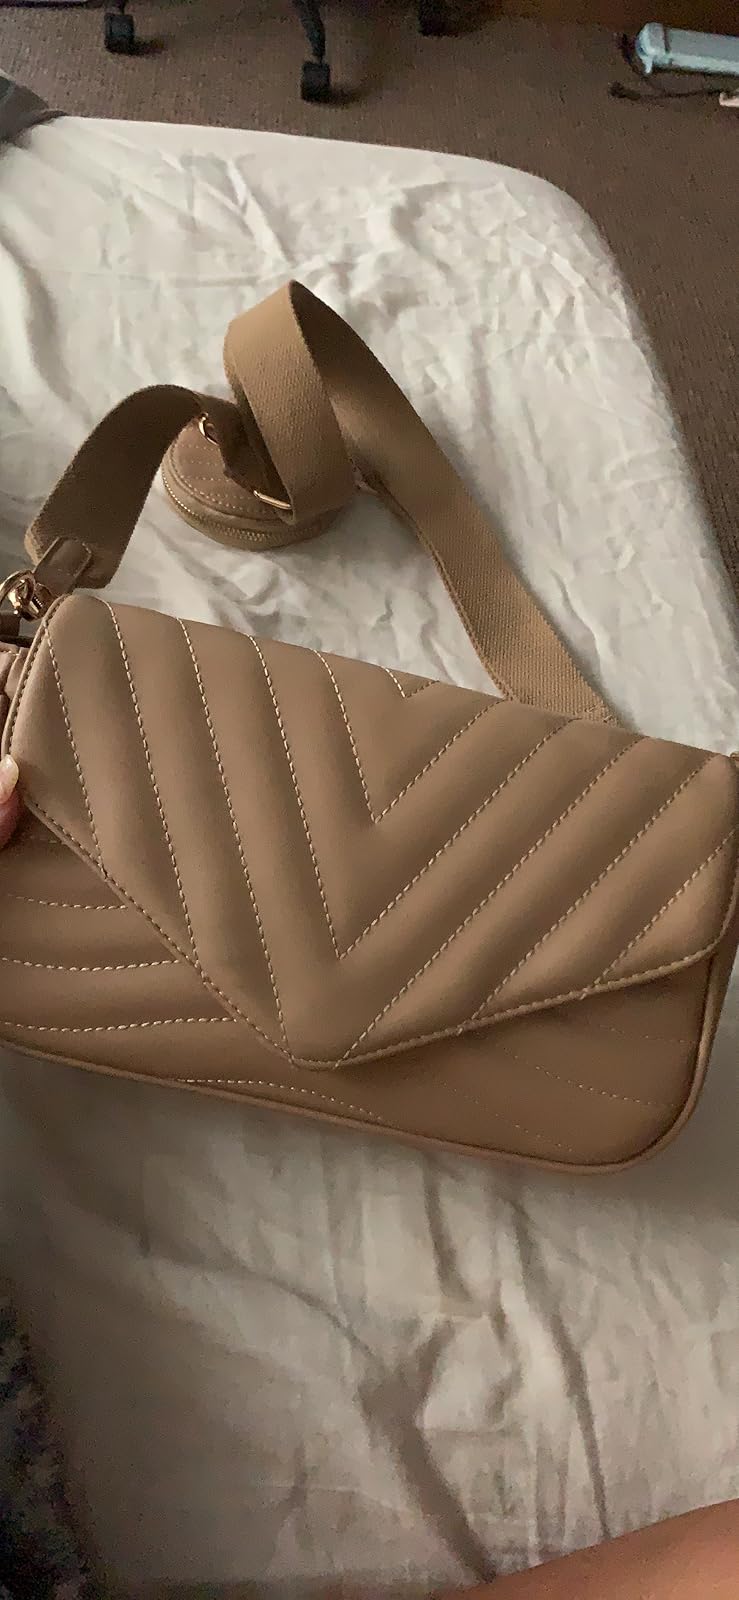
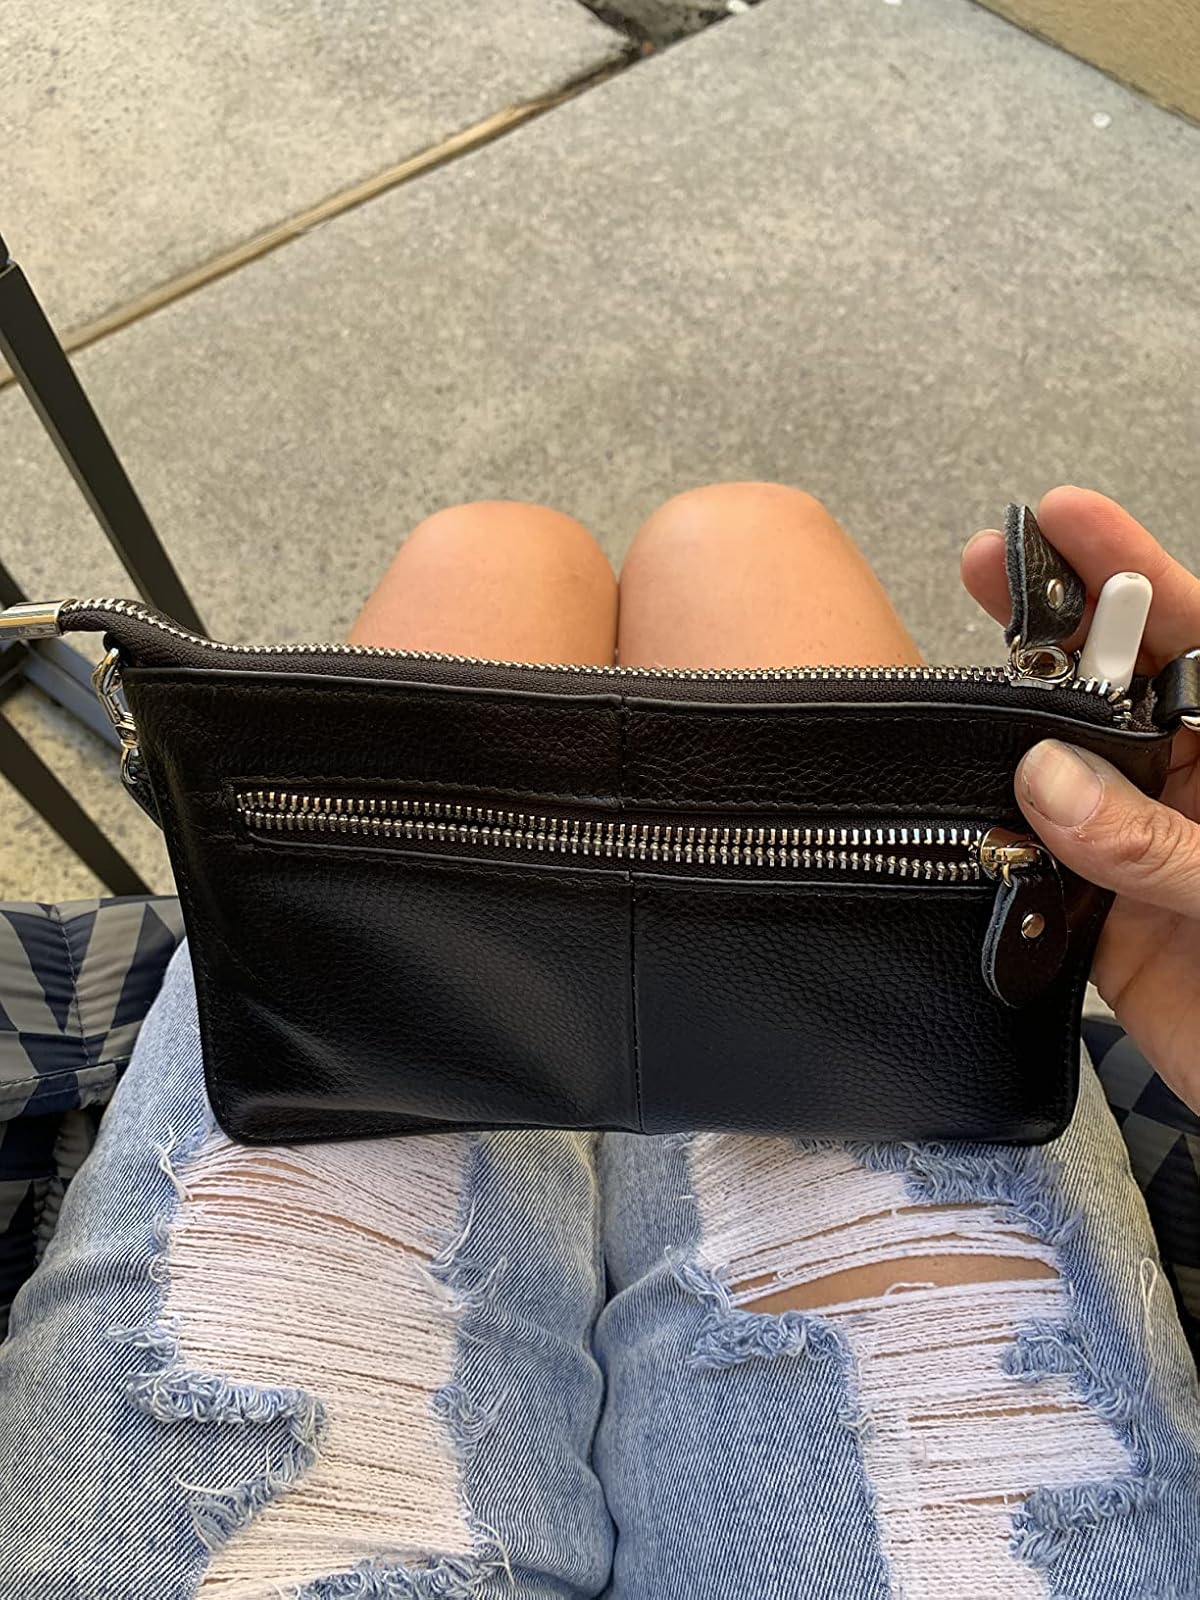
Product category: accessories_handbag
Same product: no